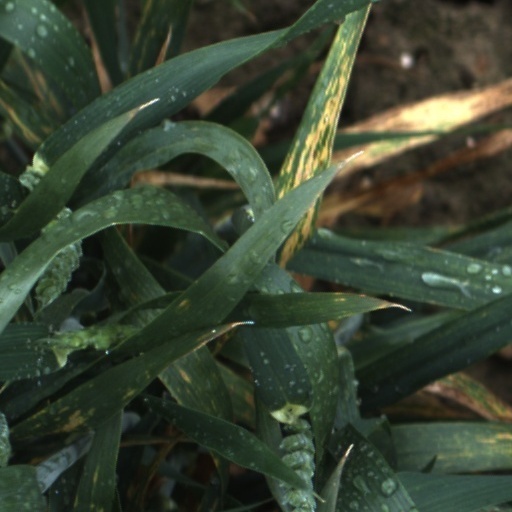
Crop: wheat